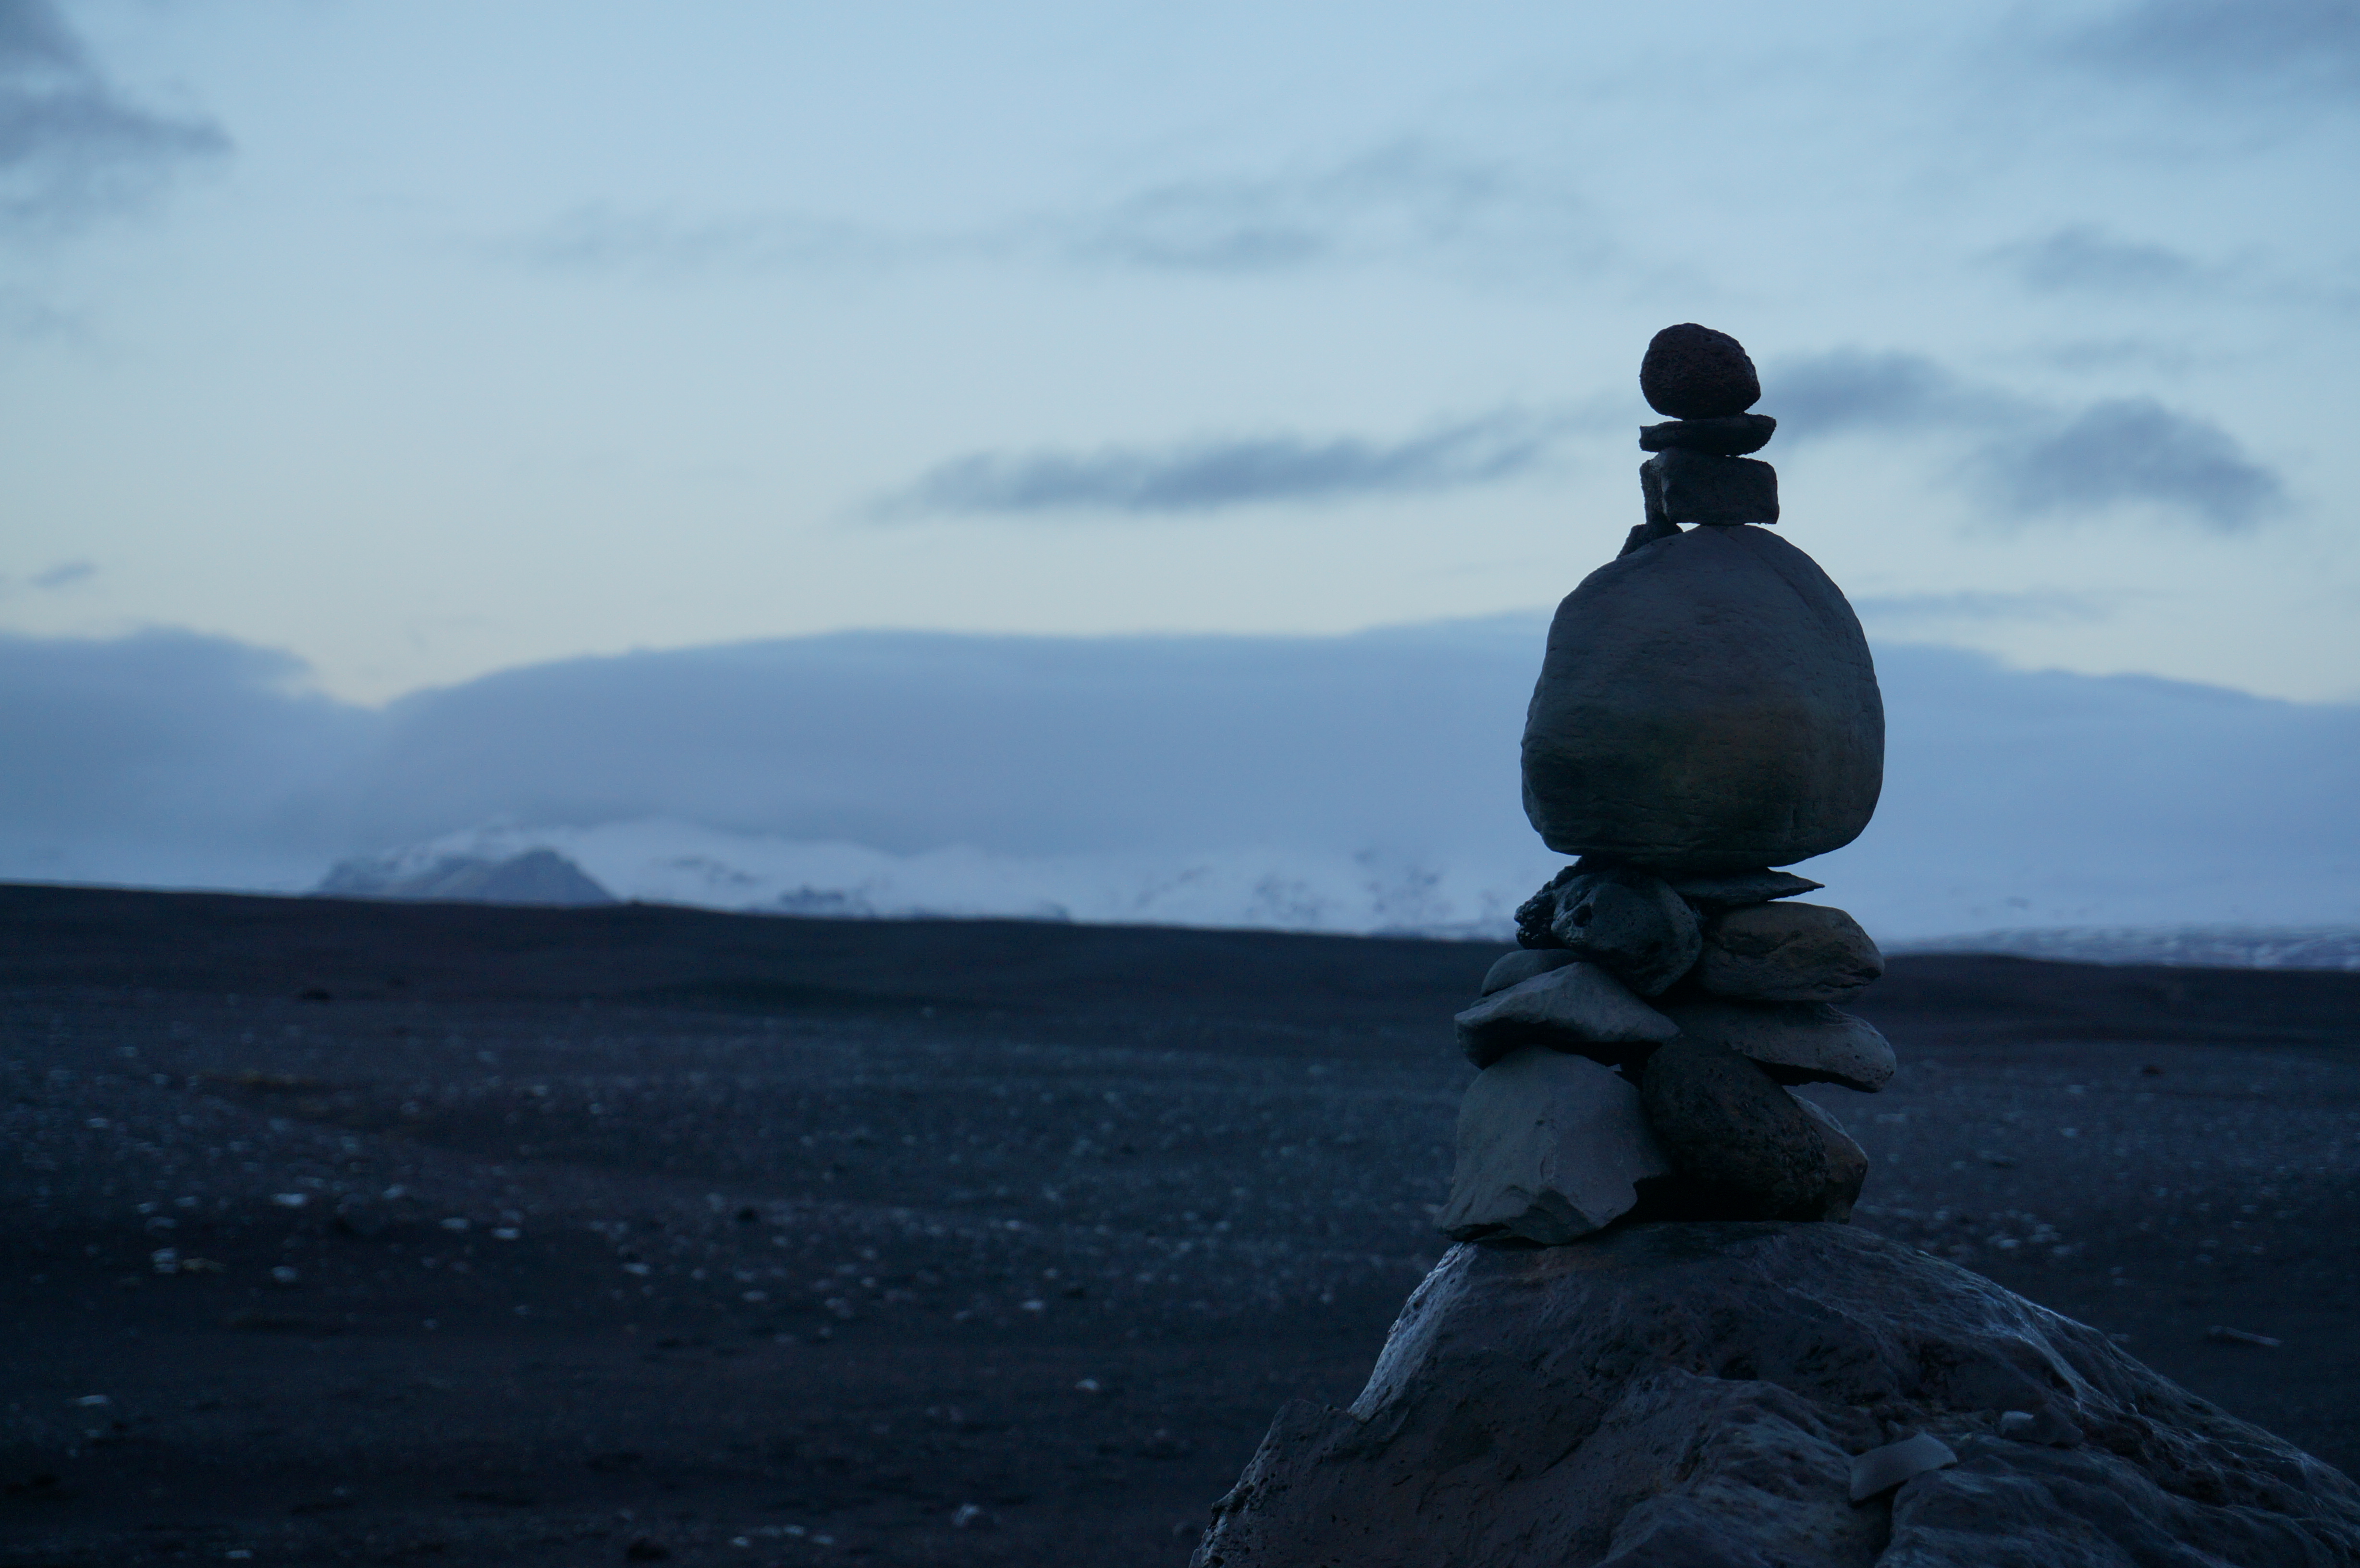
iceland, sky, horizon, sea, rock, calm, ocean, sculpture, cloud, fell, vacation, fictional character, statue, tourism